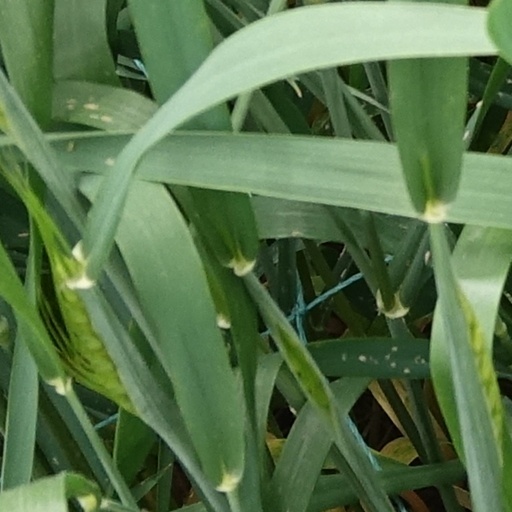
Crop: wheat